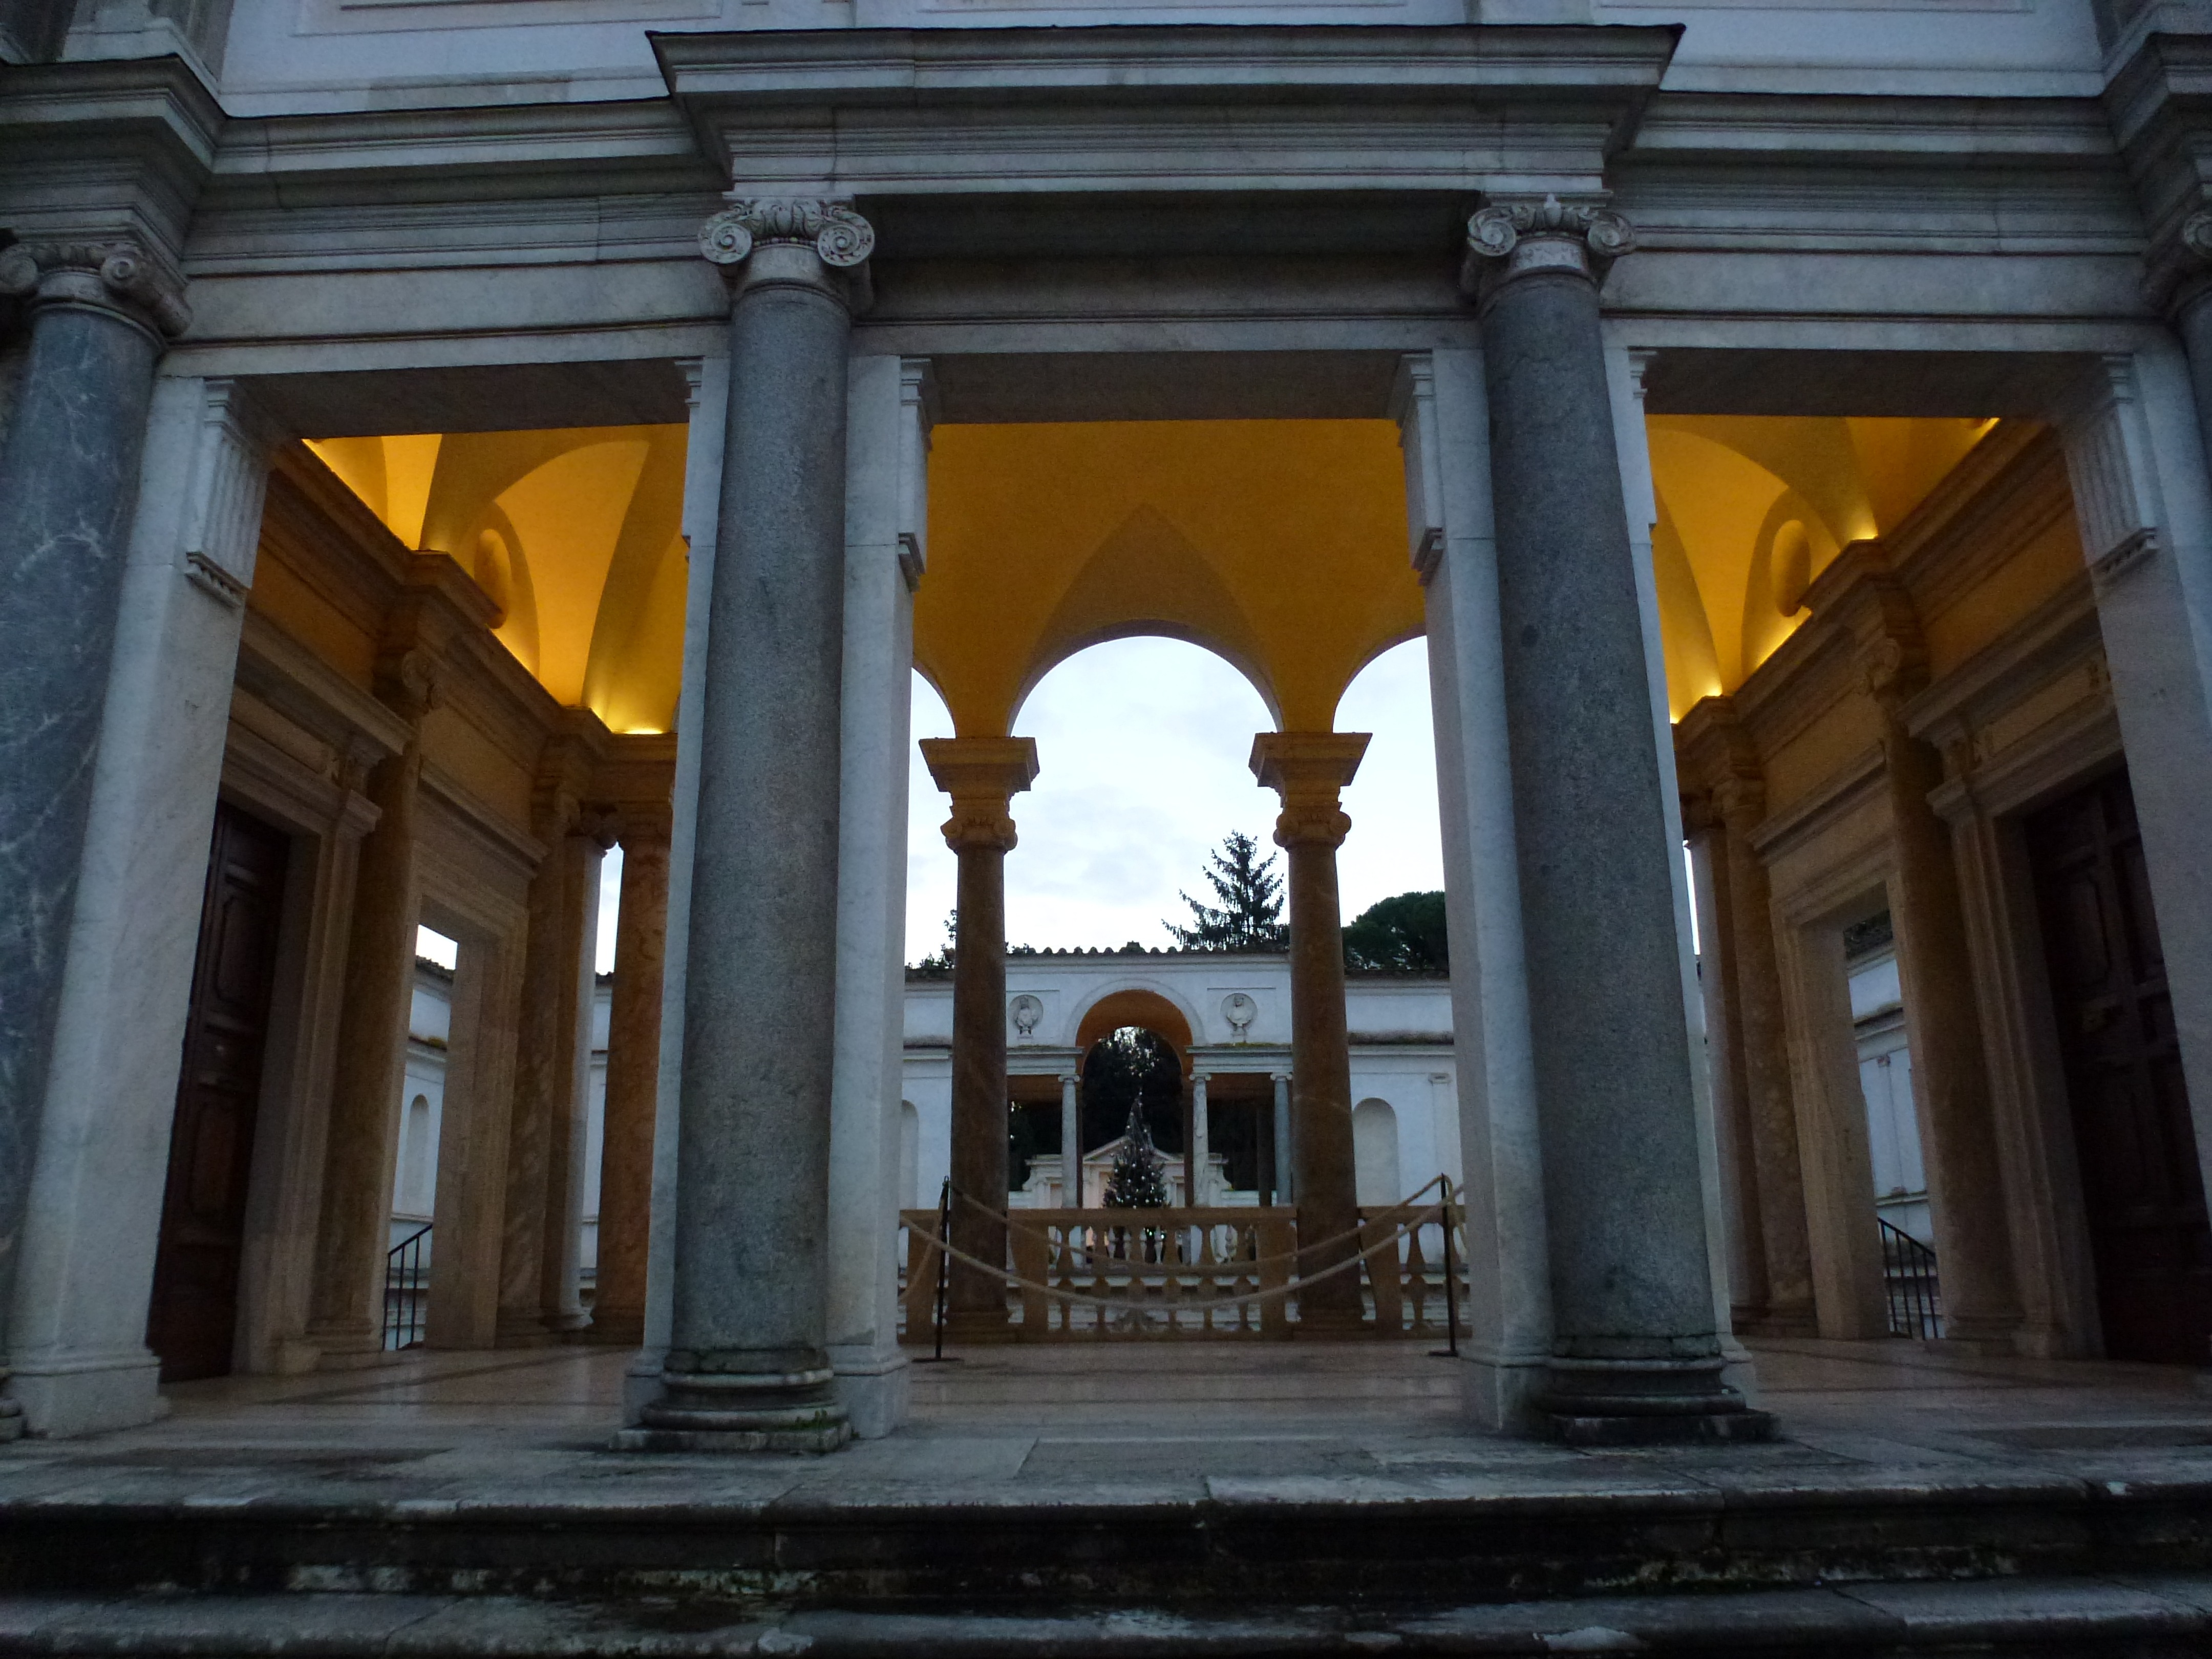
architecture, structure, palace, monument, arch, column, museum, landmark, italy, facade, historic, place of worship, rome, temple, roman, history, basilica, ancient rome, ancient history, ancient roman architecture